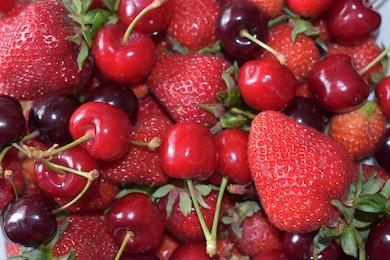
Label: Strawberry